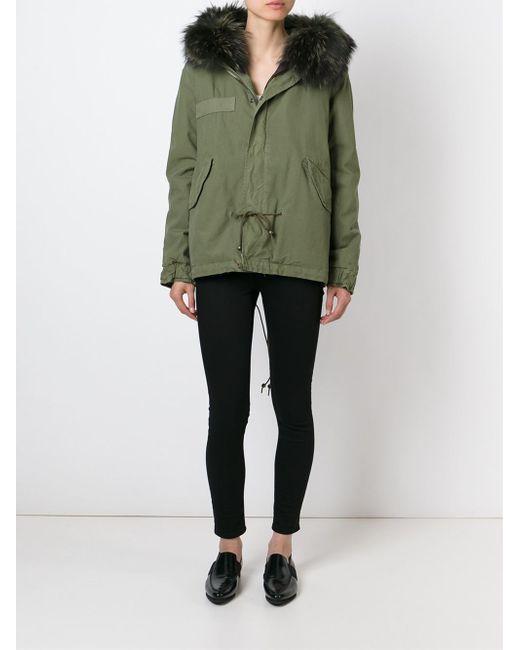
Olivgrüne Jacke Pelz Design für Frauen